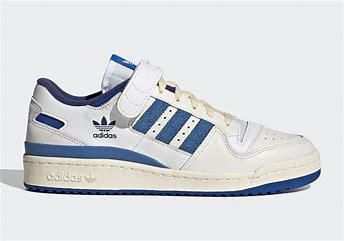
Brand: Adidas
Model: Forum Cl